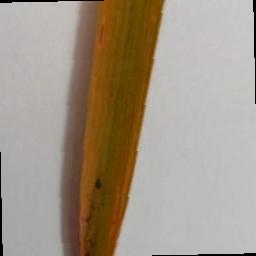
Label: Rice___Brown_Spot